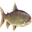
Label: trout